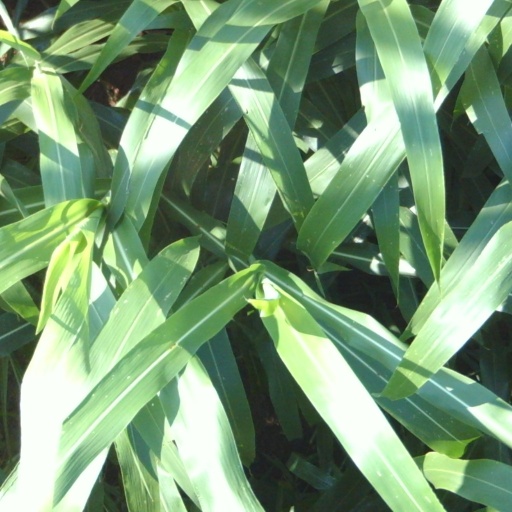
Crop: sorghum